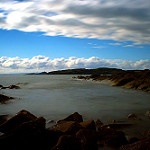
Label: sea